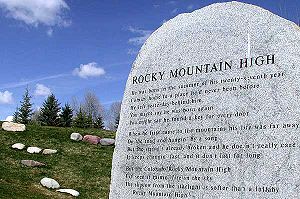
John Denver
Mindesten i Rio Grande Park i Aspen, Colorado, med teksten til sangen Rocky Mountain High.
John Denver, døbt Henry John Deutschendorf Jr, var en amerikansk sanger, musiker, komponist og skuespiller.